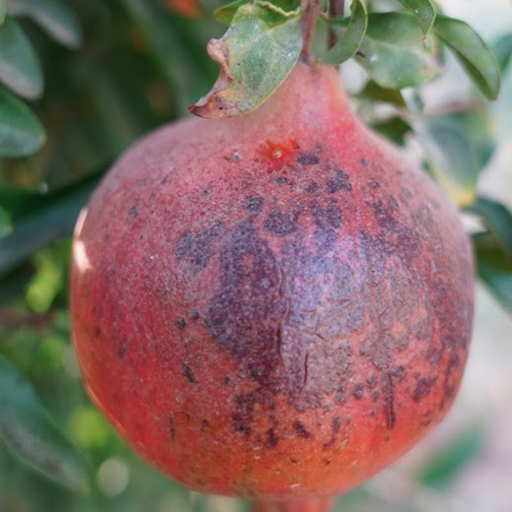
Label: Sunburn